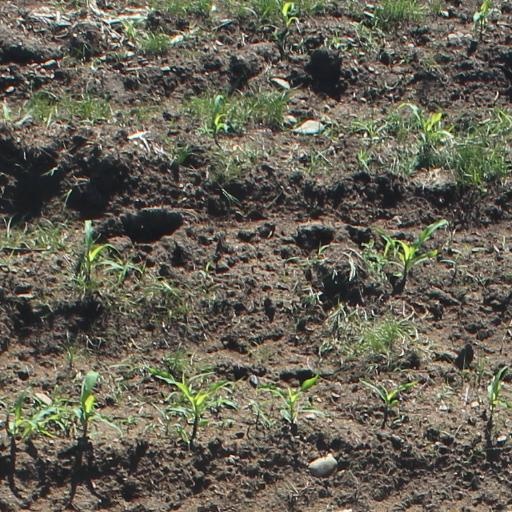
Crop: maize; corn